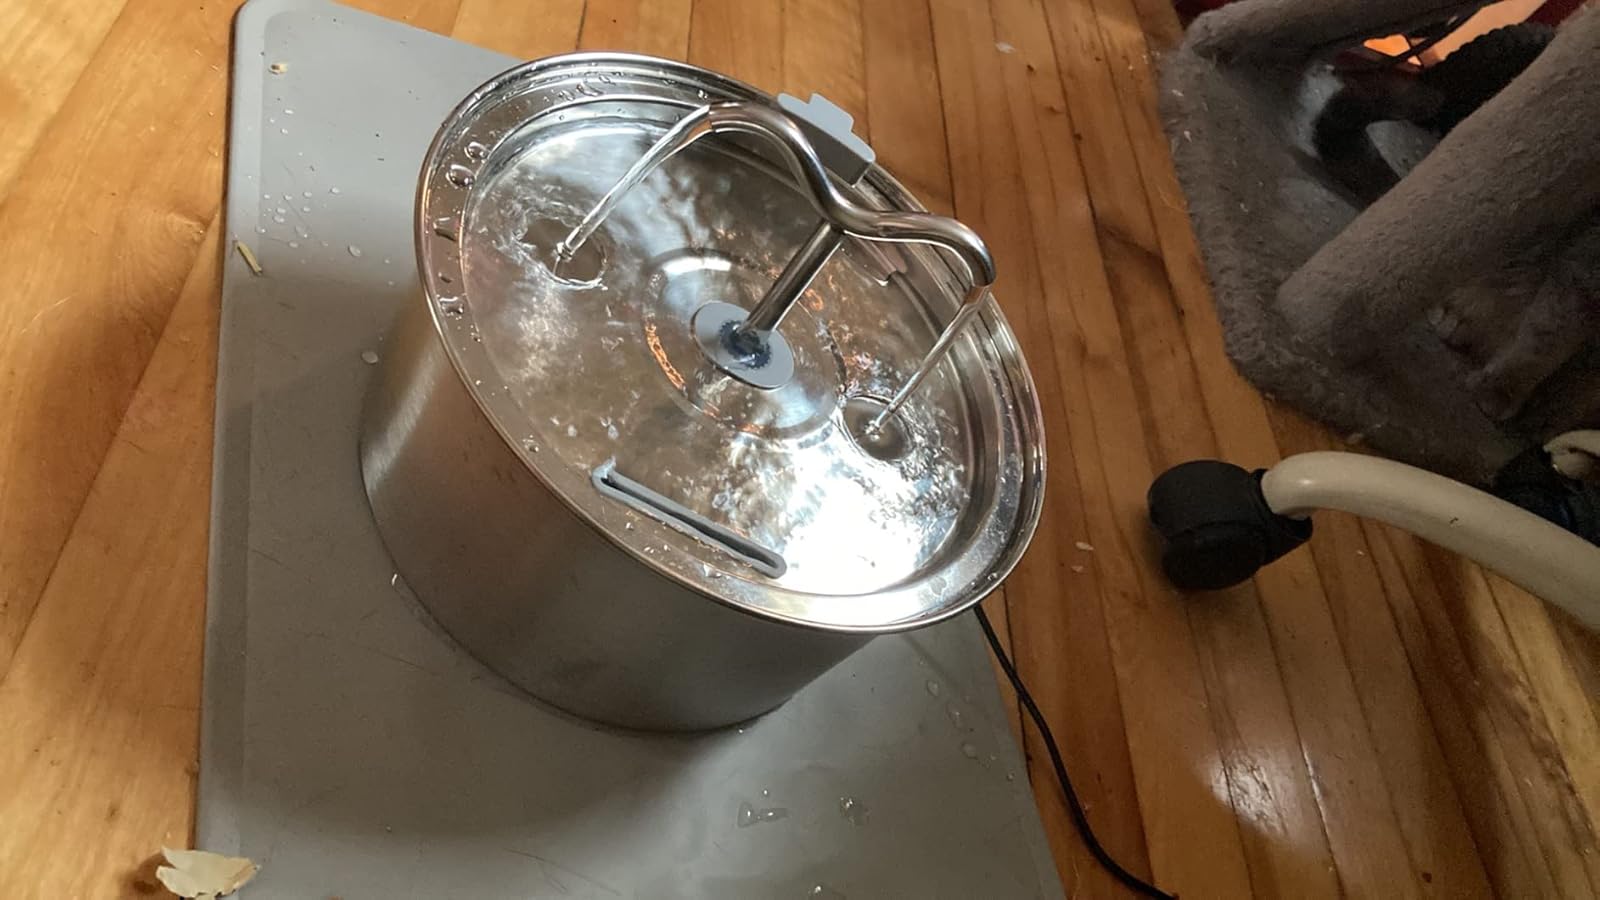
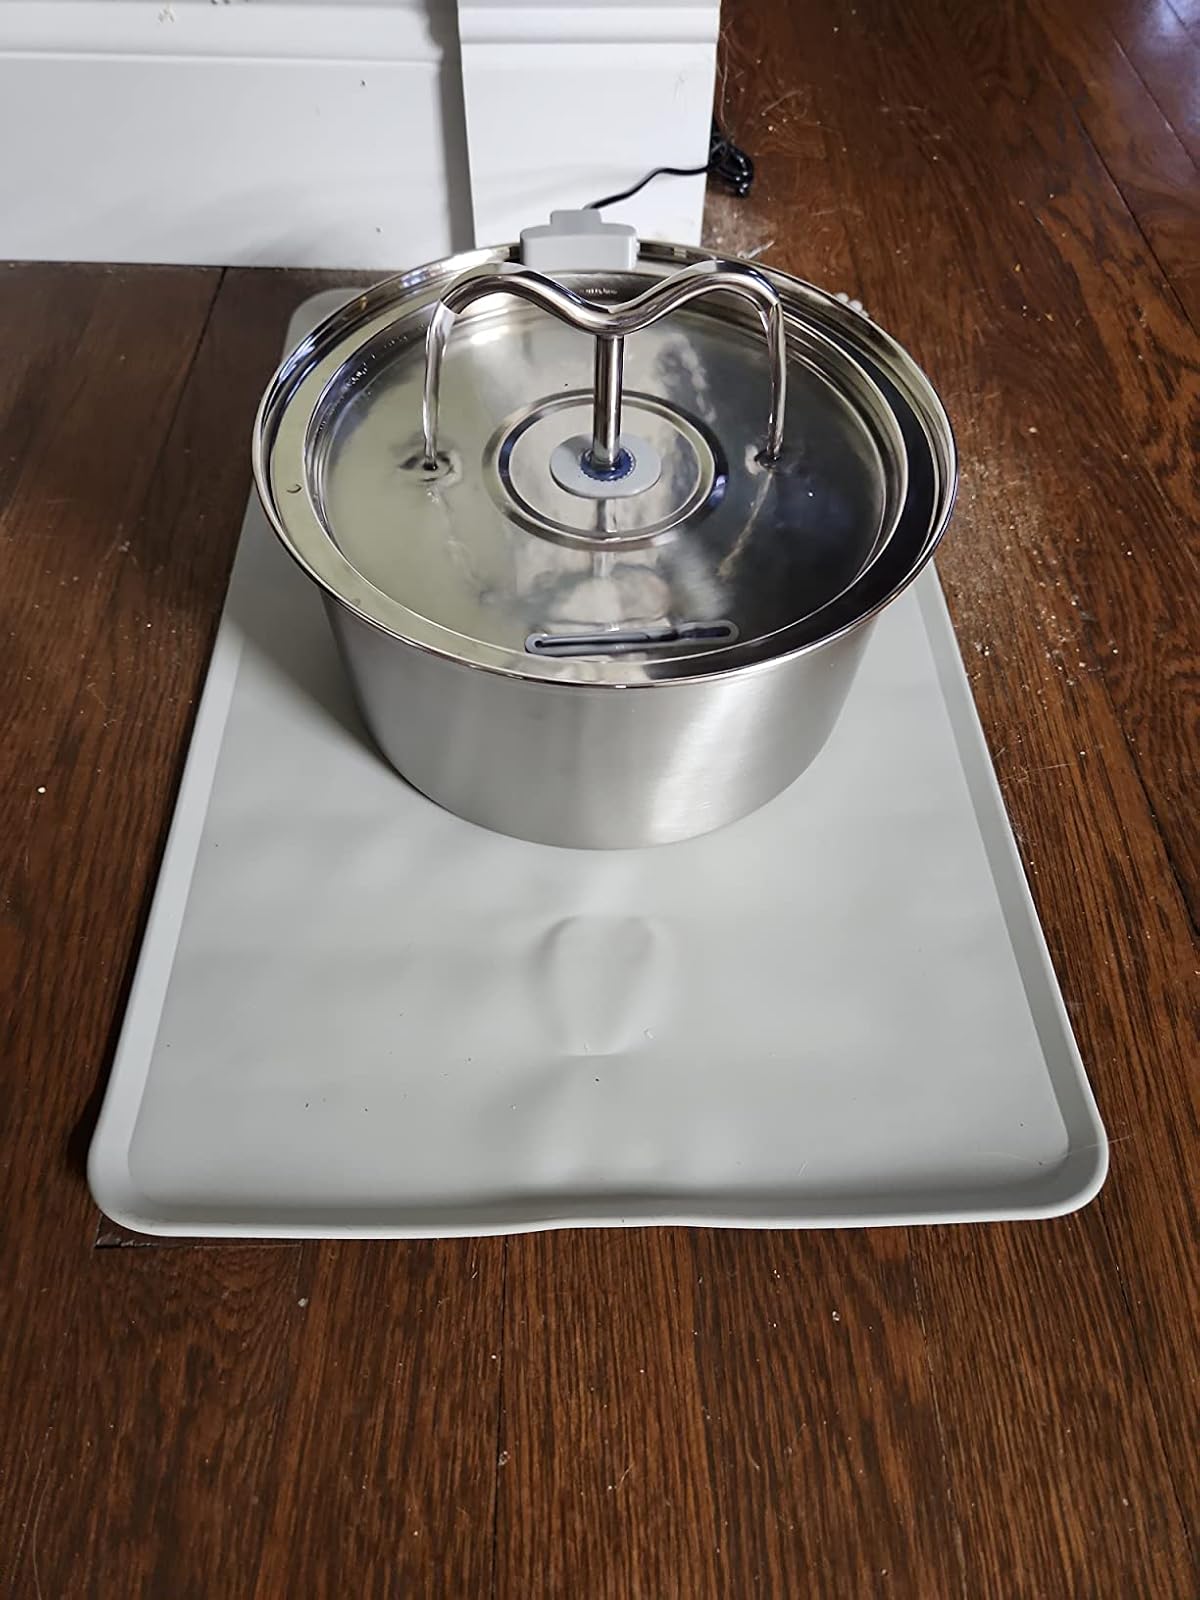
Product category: items_bowl
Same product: yes